Natalie McGarry

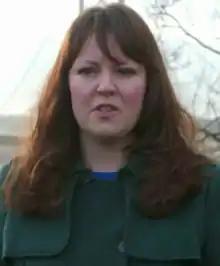
McGarry in 2014

Natalie McGarry (born 7 September 1981) is a Scottish former politician who served as the Member of Parliament (MP) for Glasgow East from 2015 to 2017. She was elected as a Scottish National Party (SNP) candidate in the 2015 general election but resigned the SNP whip after six months and sat as an independent until the end of the parliamentary session in May 2017.